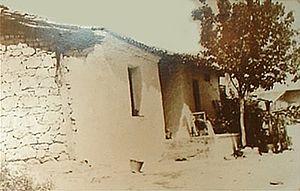
Krste Petkov Misirkov né le 18 novembre 1874 à Postol et mort le 26 juillet 1926 à Sofia, Bulgarie, était un philologue, slavophile, historien et ethnographe, auteur des premiers livre et magazine scientifiques en macédonien, dans lesquels il souligne pour la première fois les principes de la langue littéraire macédonienne.